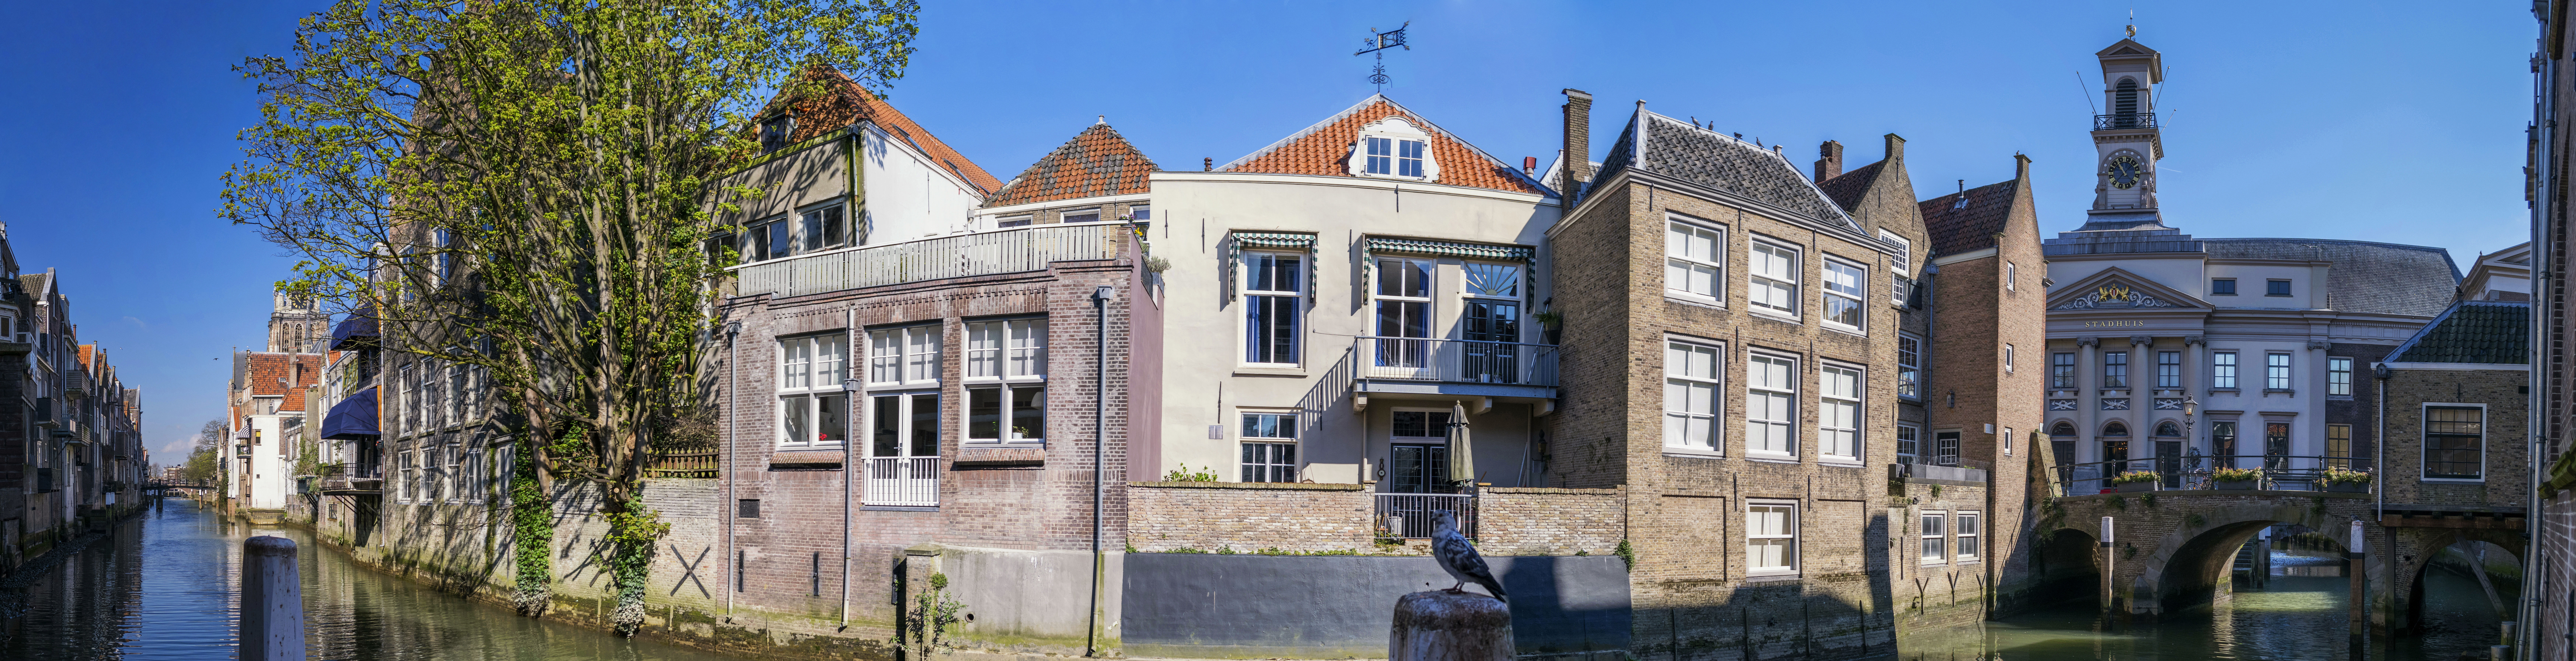
landscape, outdoor, architecture, skyline, town, building, urban, canal, cityscape, panorama, landmark, facade, nikon, tourism, waterway, nederland, netherlands, cool image, outdoorphotography, complex, estate, urbanphotography, i, gracht, paulvandevelde, pdvandevelde, padagudaloma, dordrecht, stadsfotografie, nederlandinfotos, stadhuis, voorstraathaven, lombardbrug, grotekerksbuurt, pelserbrug, neighbourhood, tours, residential area